Goma

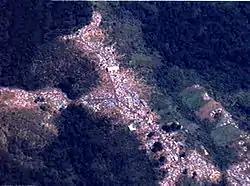
Aerial photograph of the Mihanda refugee camp

Goma is the largest and capital city of the North Kivu Province in eastern Democratic Republic of the Congo.